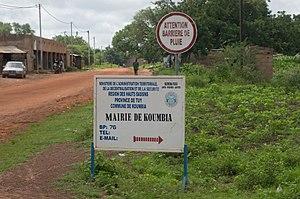
Rue à Koumbia avec un panneau indiquant la mairie (Août 2017)